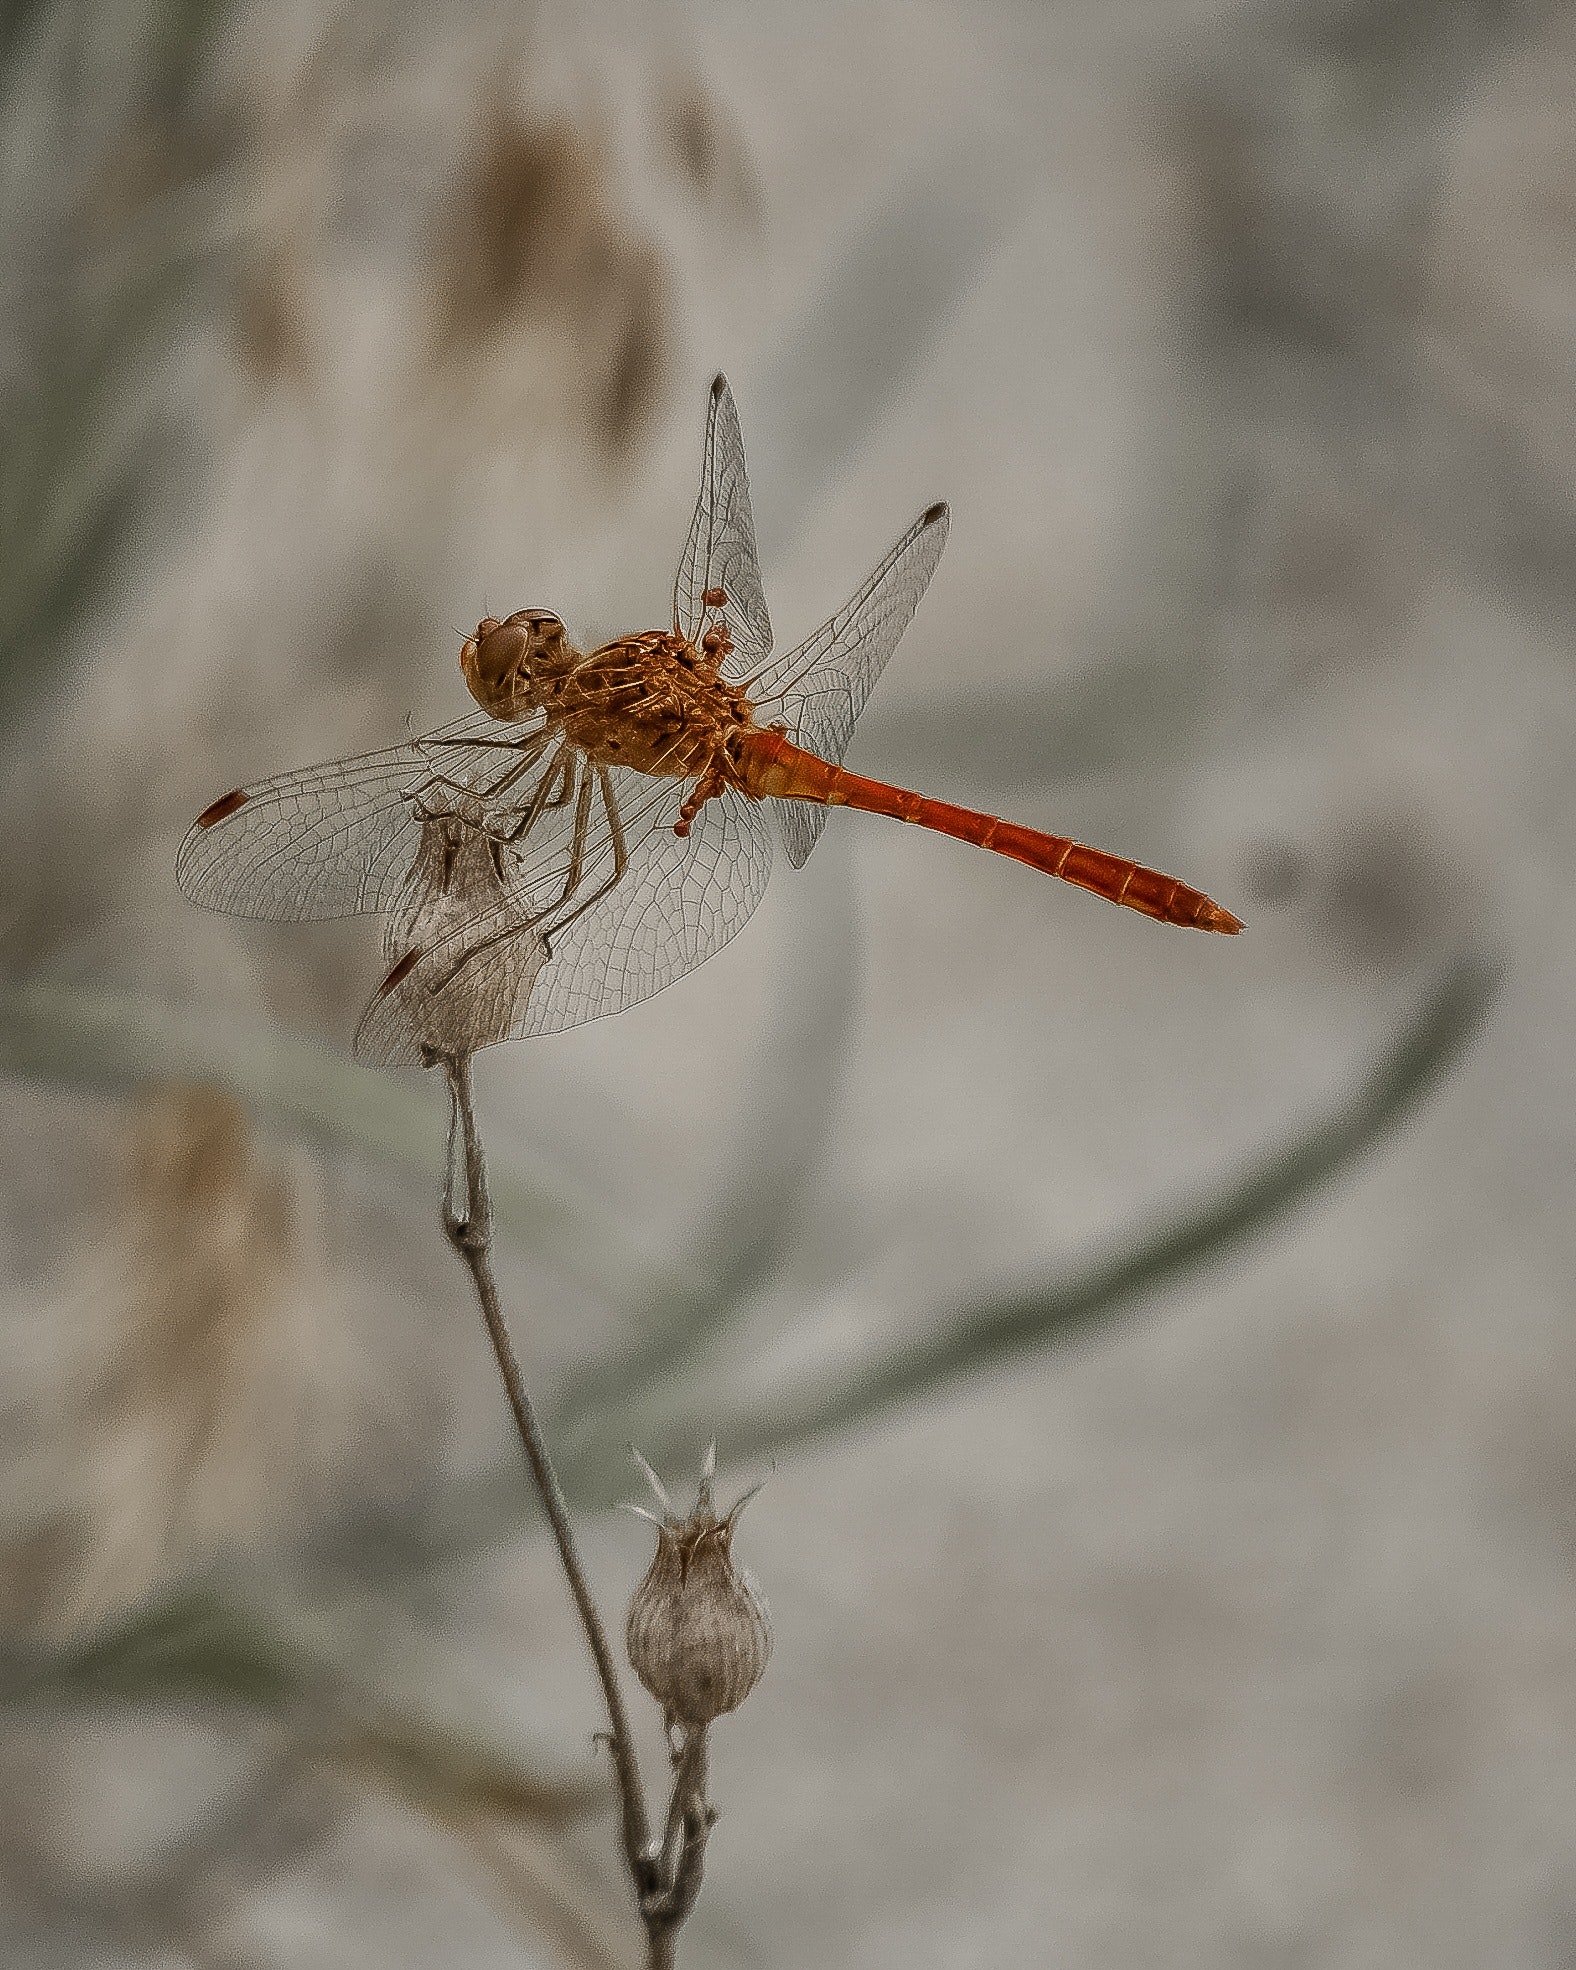
insect, dragonfly, dragonflies and damseflies, invertebrate, pest, twig, organism, net winged insects, wildlife, arthropod, plant, macro photography, plant stem